Ruben Gallego

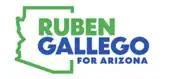
Gallego's Senate campaign logo

On January 22, 2023, Gallego announced his candidacy for the United States Senate in 2024. The seat was then held by Kyrsten Sinema, an independent who was first elected as a Democrat in 2018, and who angered some members of the party due to her opposition to filibuster reform and some Democratic legislation. After Gallego entered the race, and with Sinema not polling well, she chose not to run for reelection. Gallego had raised more money than Sinema in the first two quarters of 2023.